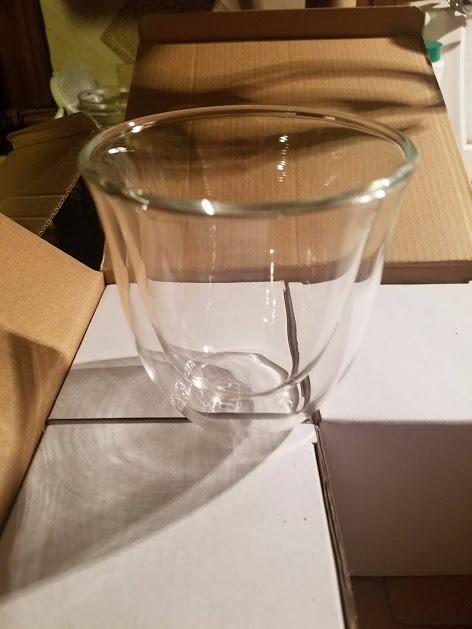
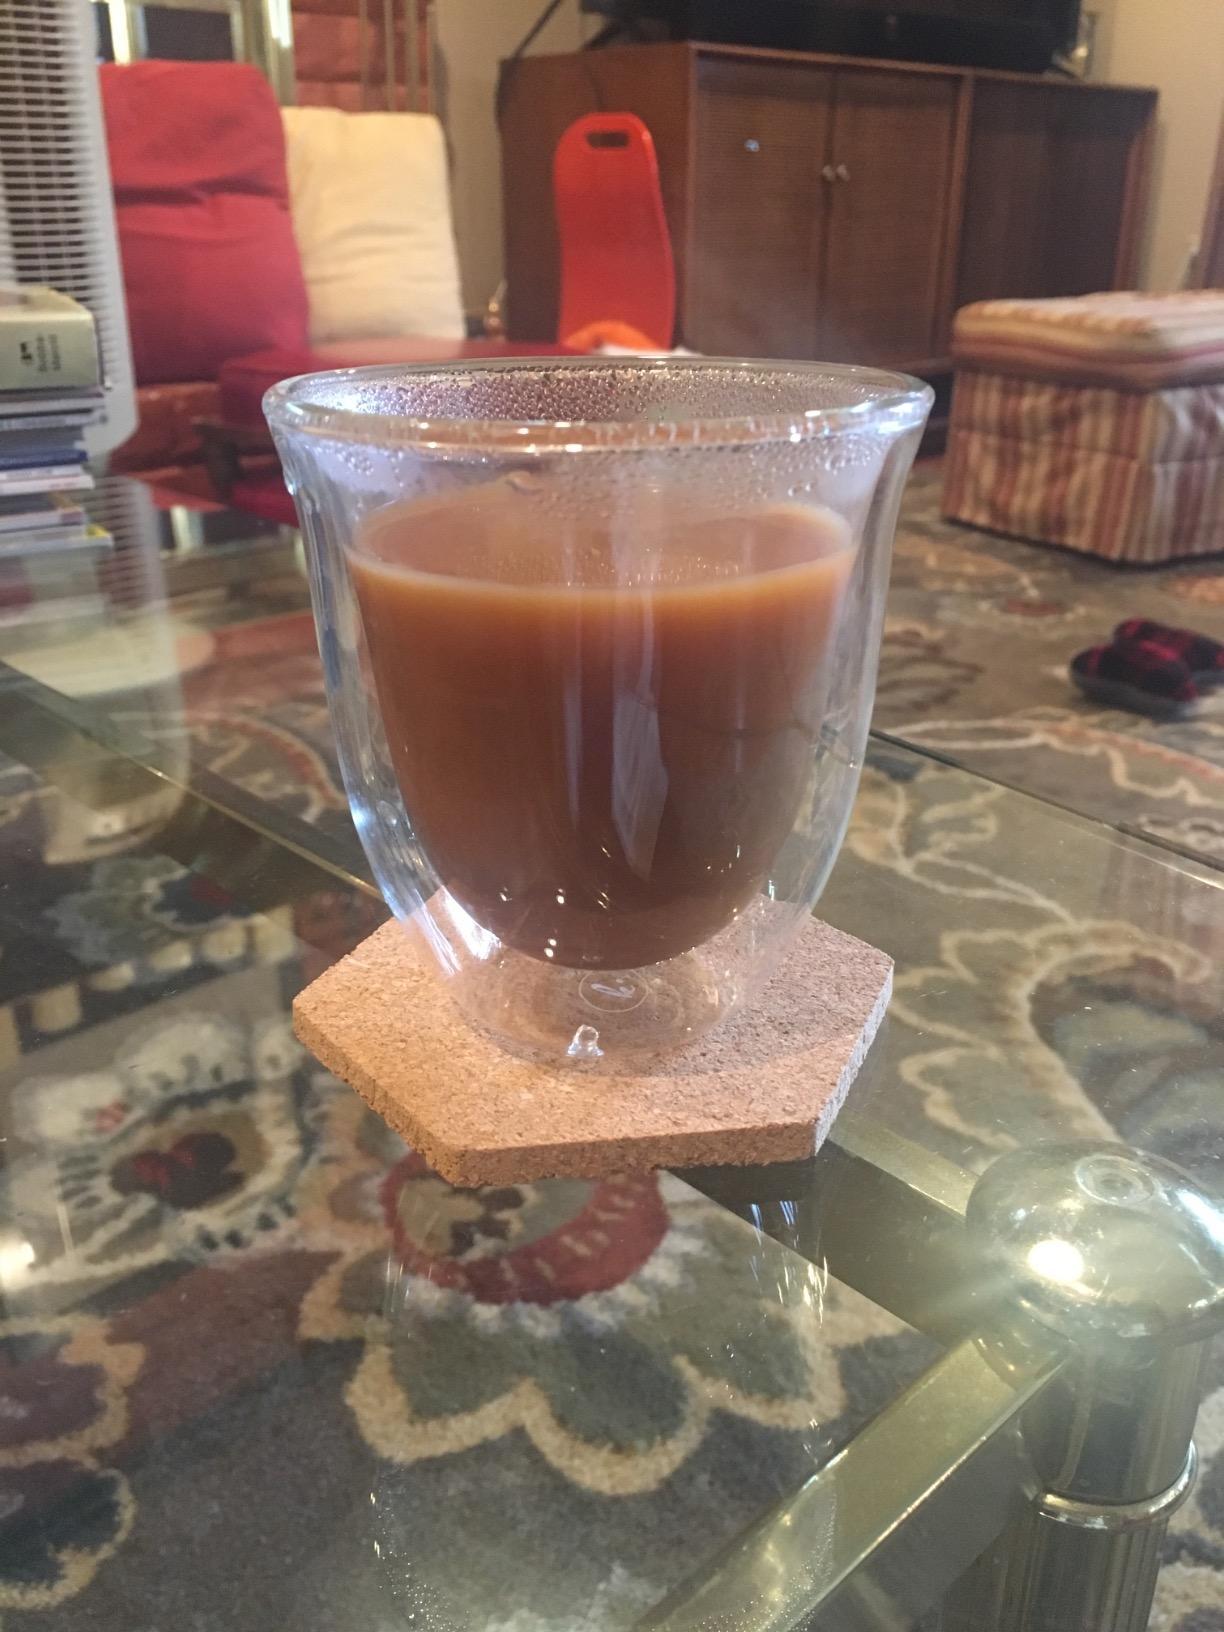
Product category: items_mug
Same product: yes